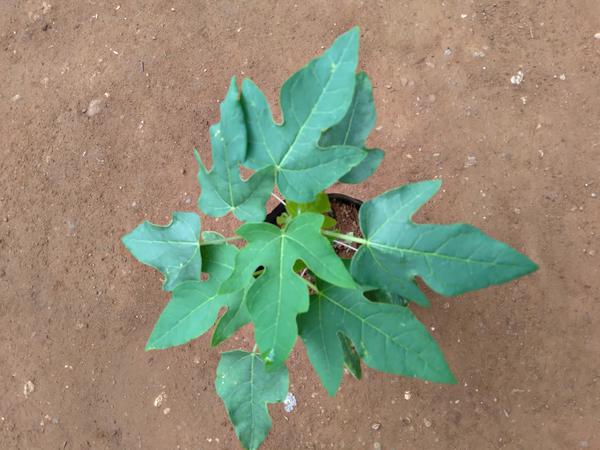
Plant: Pappaya